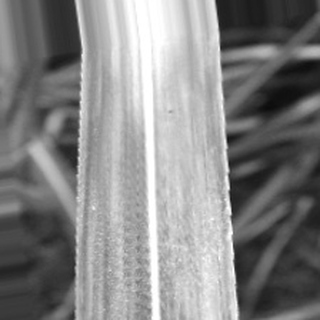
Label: sugarcane_bacterial_blight